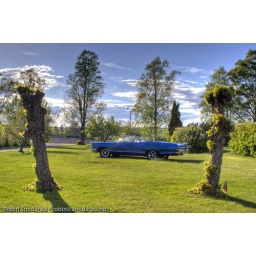
A blue american veteran car in beautiful sunlight in the middle of May.